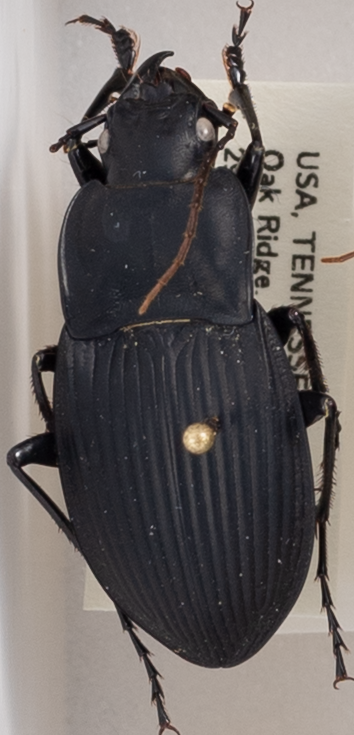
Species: Dicaelus dilatatus
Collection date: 2019-05-01
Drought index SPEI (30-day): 0.206
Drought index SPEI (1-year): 2.09
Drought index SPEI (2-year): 2.09